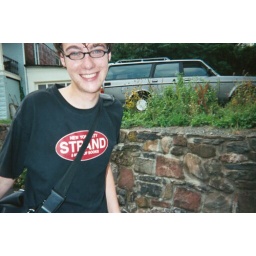
Ben in his Strand shirt at his house